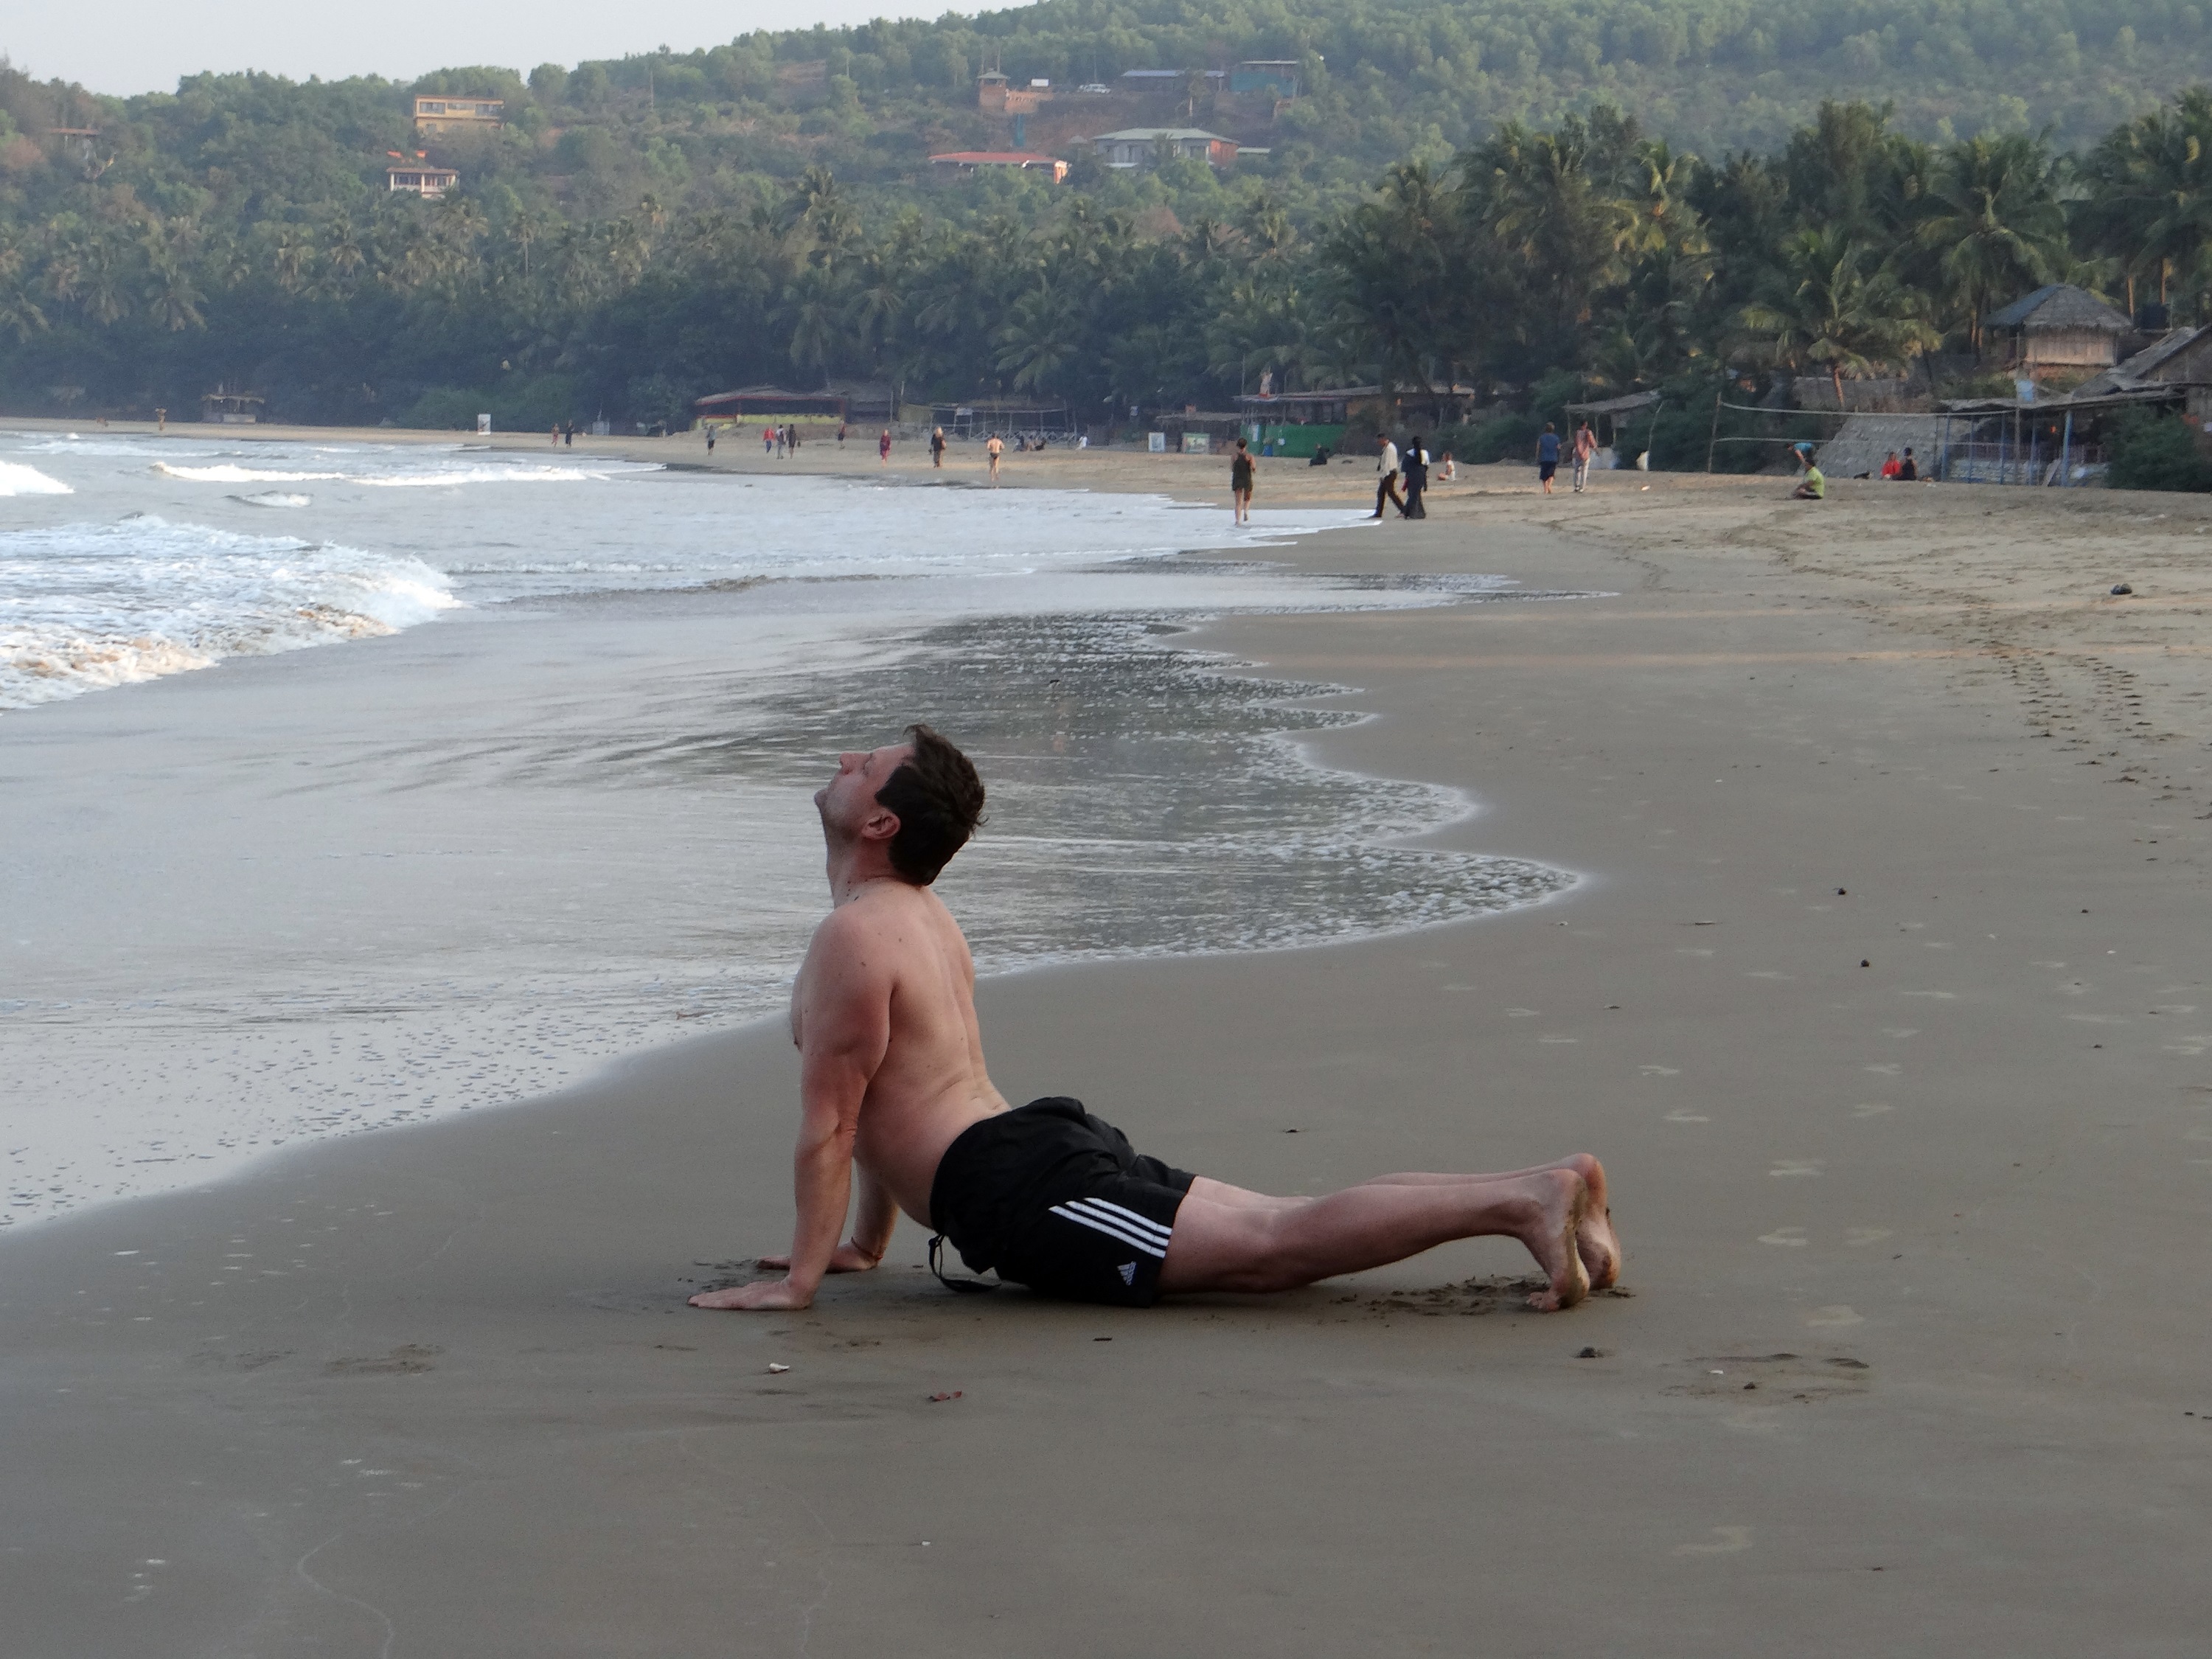
beach, sea, coast, sand, shore, vacation, relax, exercise, lifestyle, health, fitness, body of water, relaxation, meditation, yoga, pose, india, fit, active, harmony, wellness, karnataka, arabian sea, gokarna